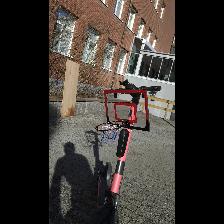
Label: NonHuman